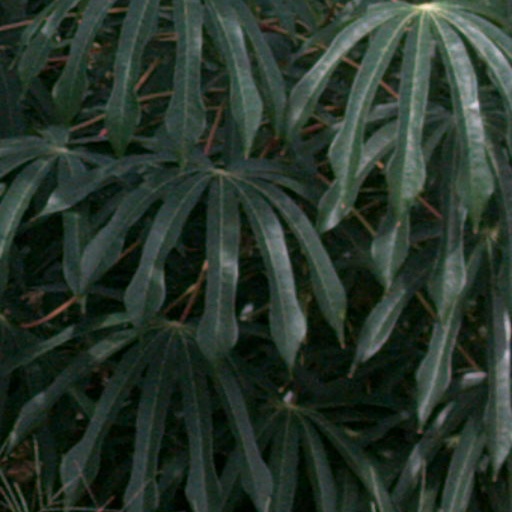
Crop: cassava